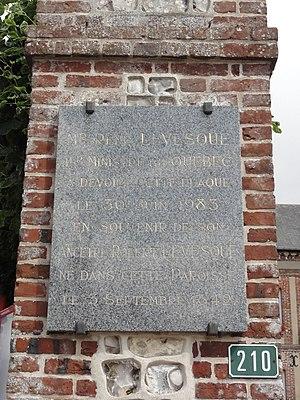
Hautot-Saint-Sulpice (Seine-Mar.) plaque à la mairie
Hautot-Saint-Sulpice est une commune française située dans le département de la Seine-Maritime en région Normandie.